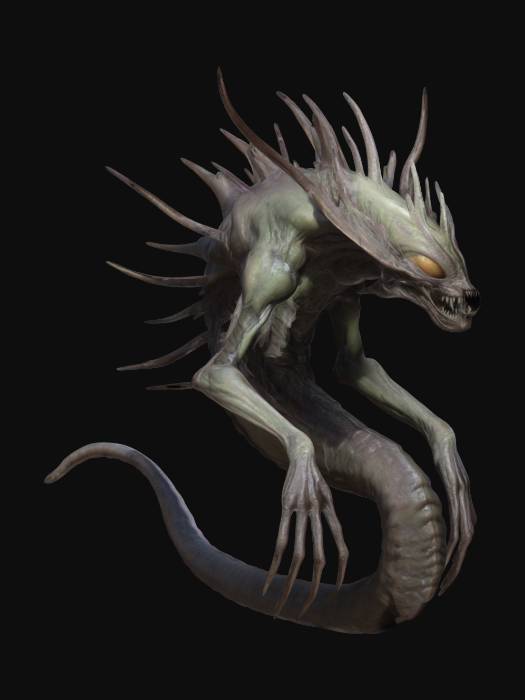
미적 점수 (1~10점): 9